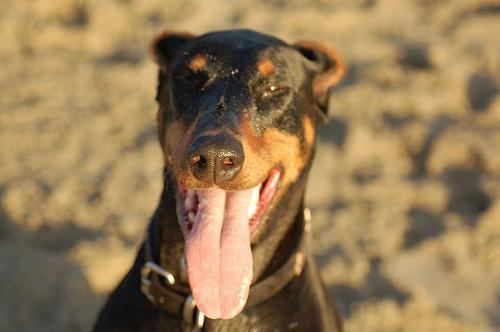
Doberman